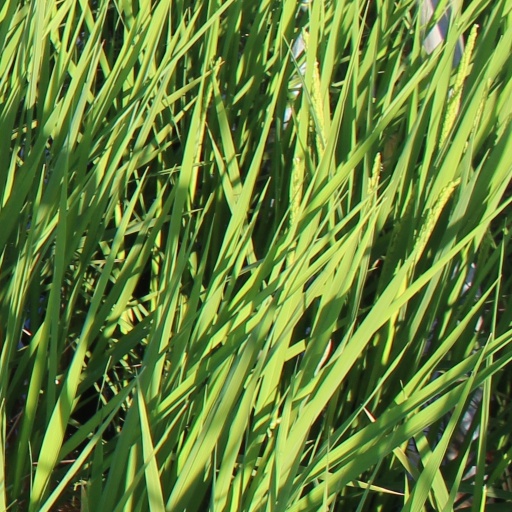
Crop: rice